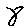
Label: 8